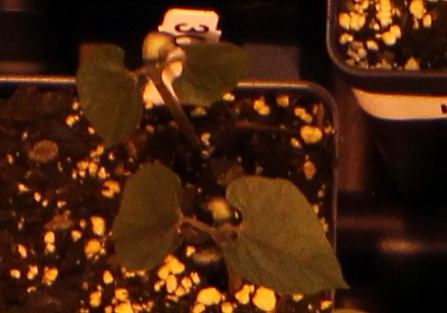
Label: Blackbean